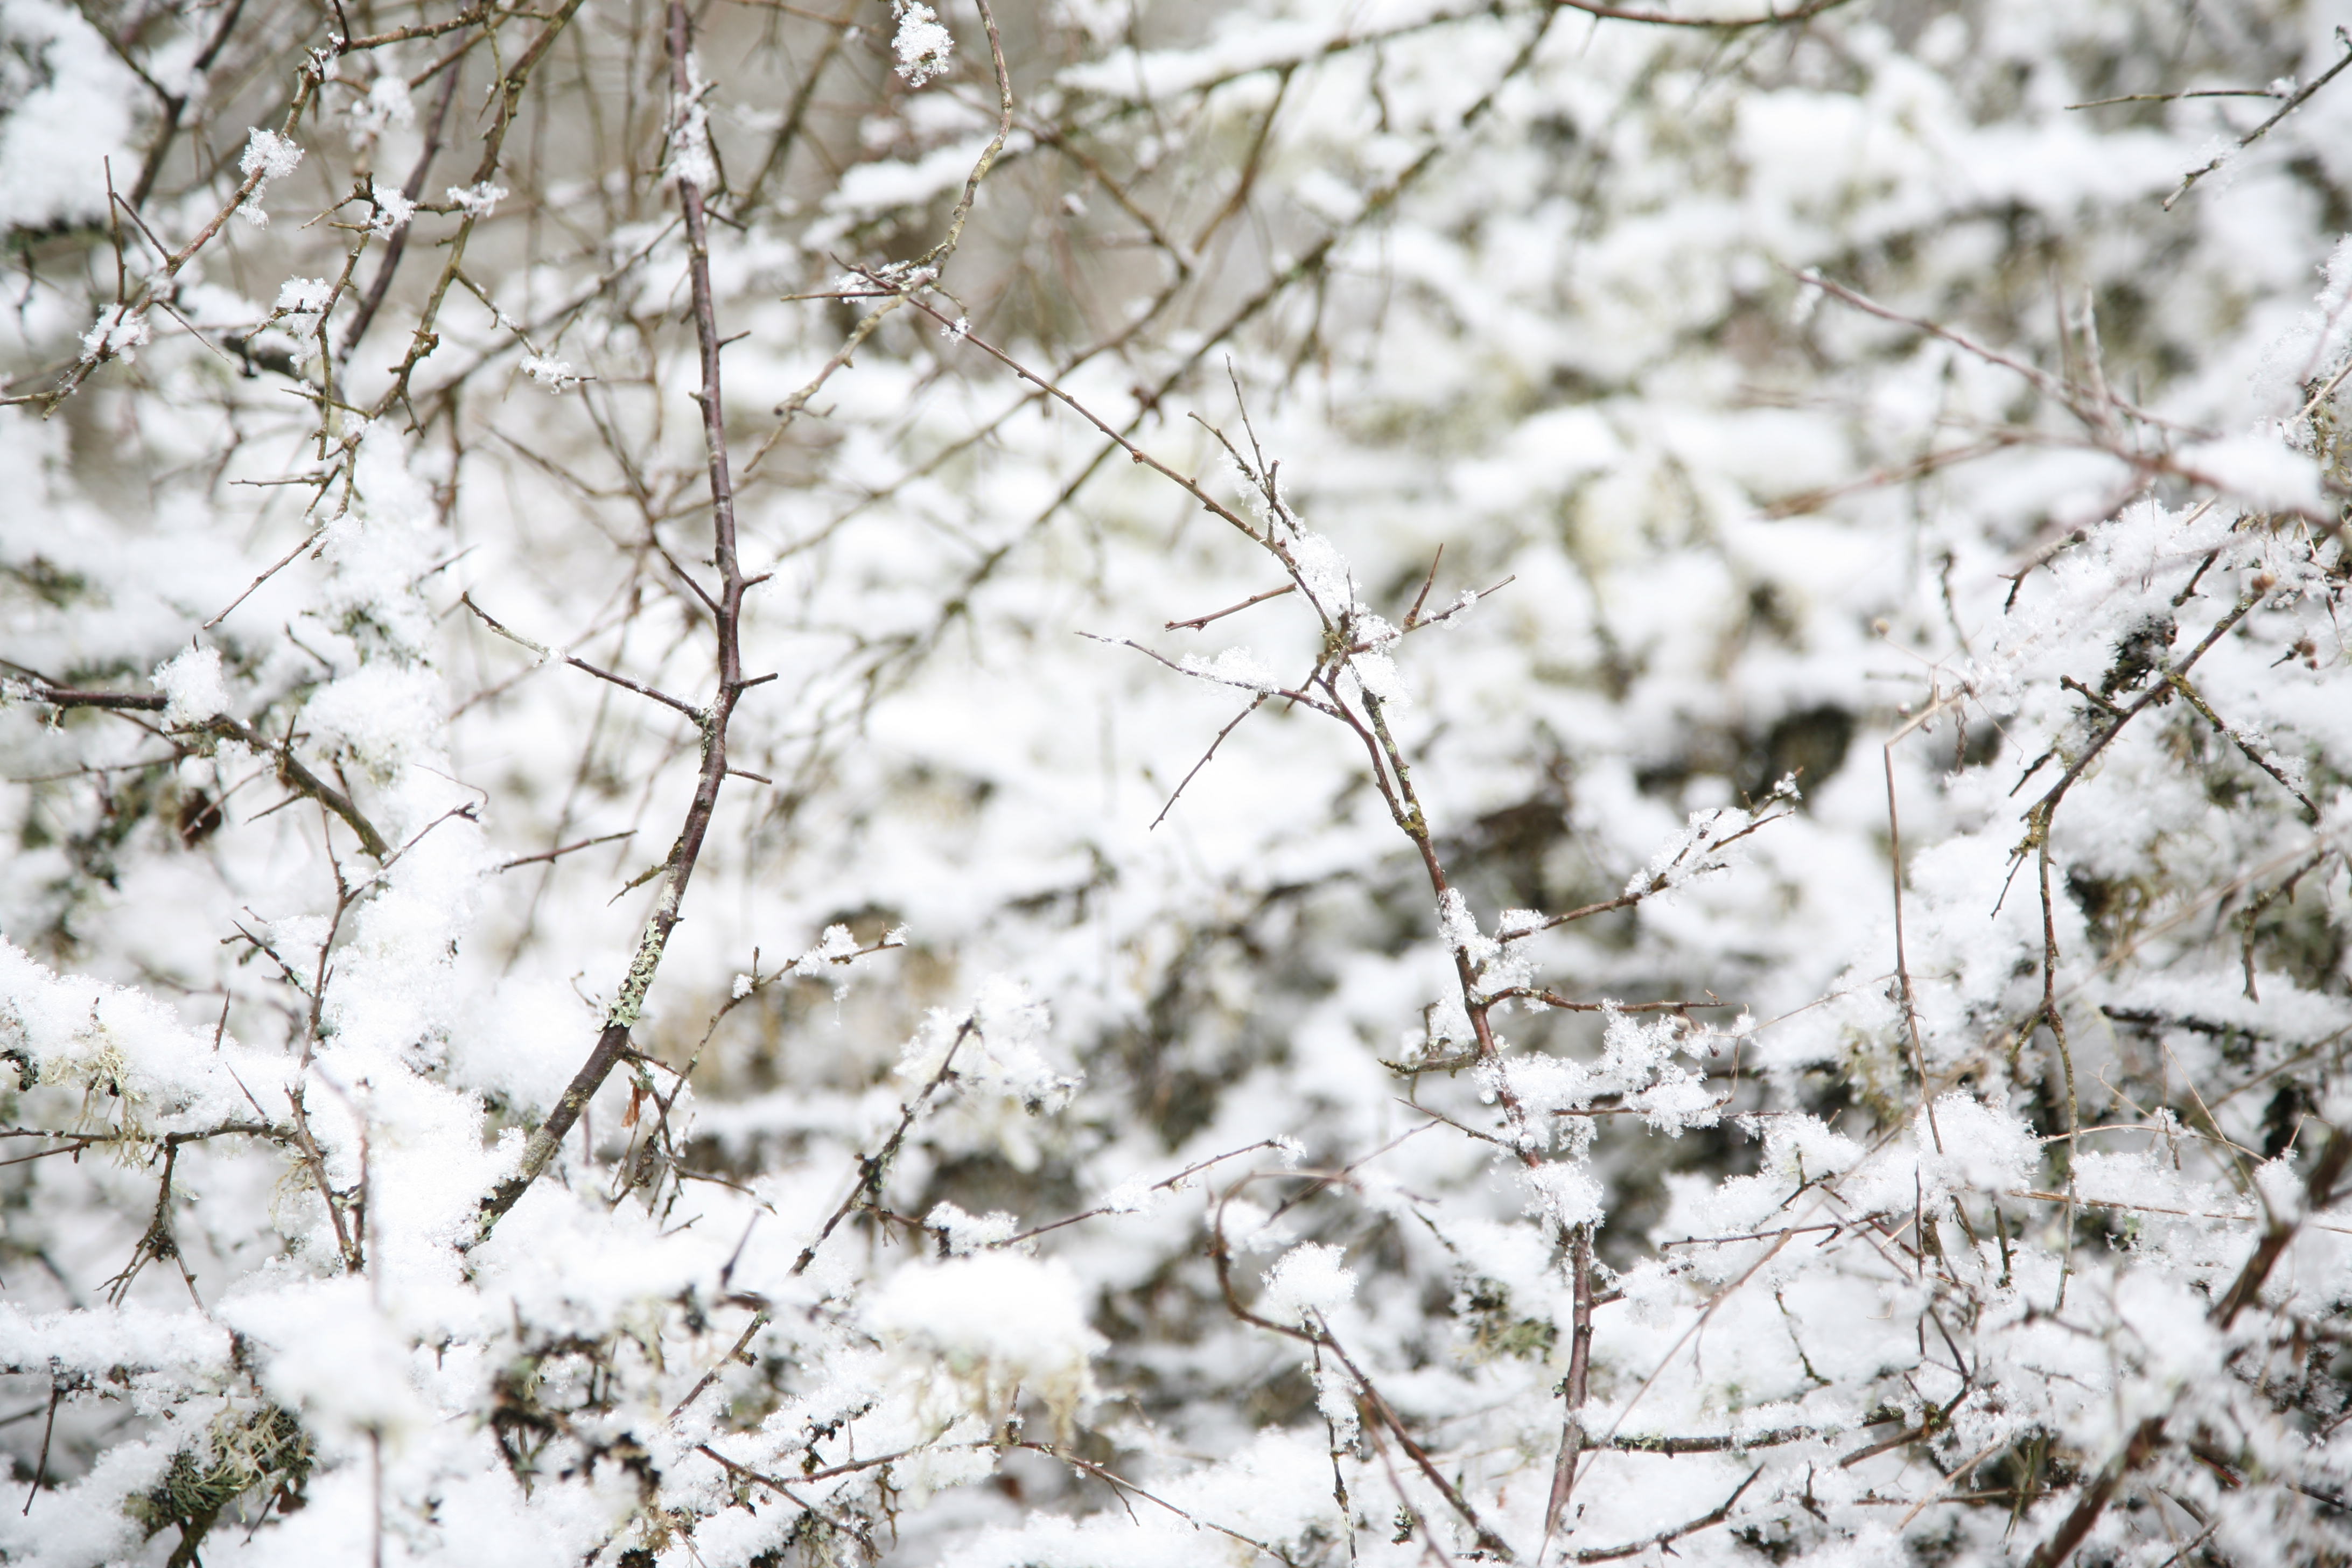
tree, branch, snow, winter, black and white, plant, white, leaf, flower, frost, france, ice, spring, weather, monochrome, season, twig, auvergne, hiver, neige, arbre, freezing, woody plant, rain and snow mixed